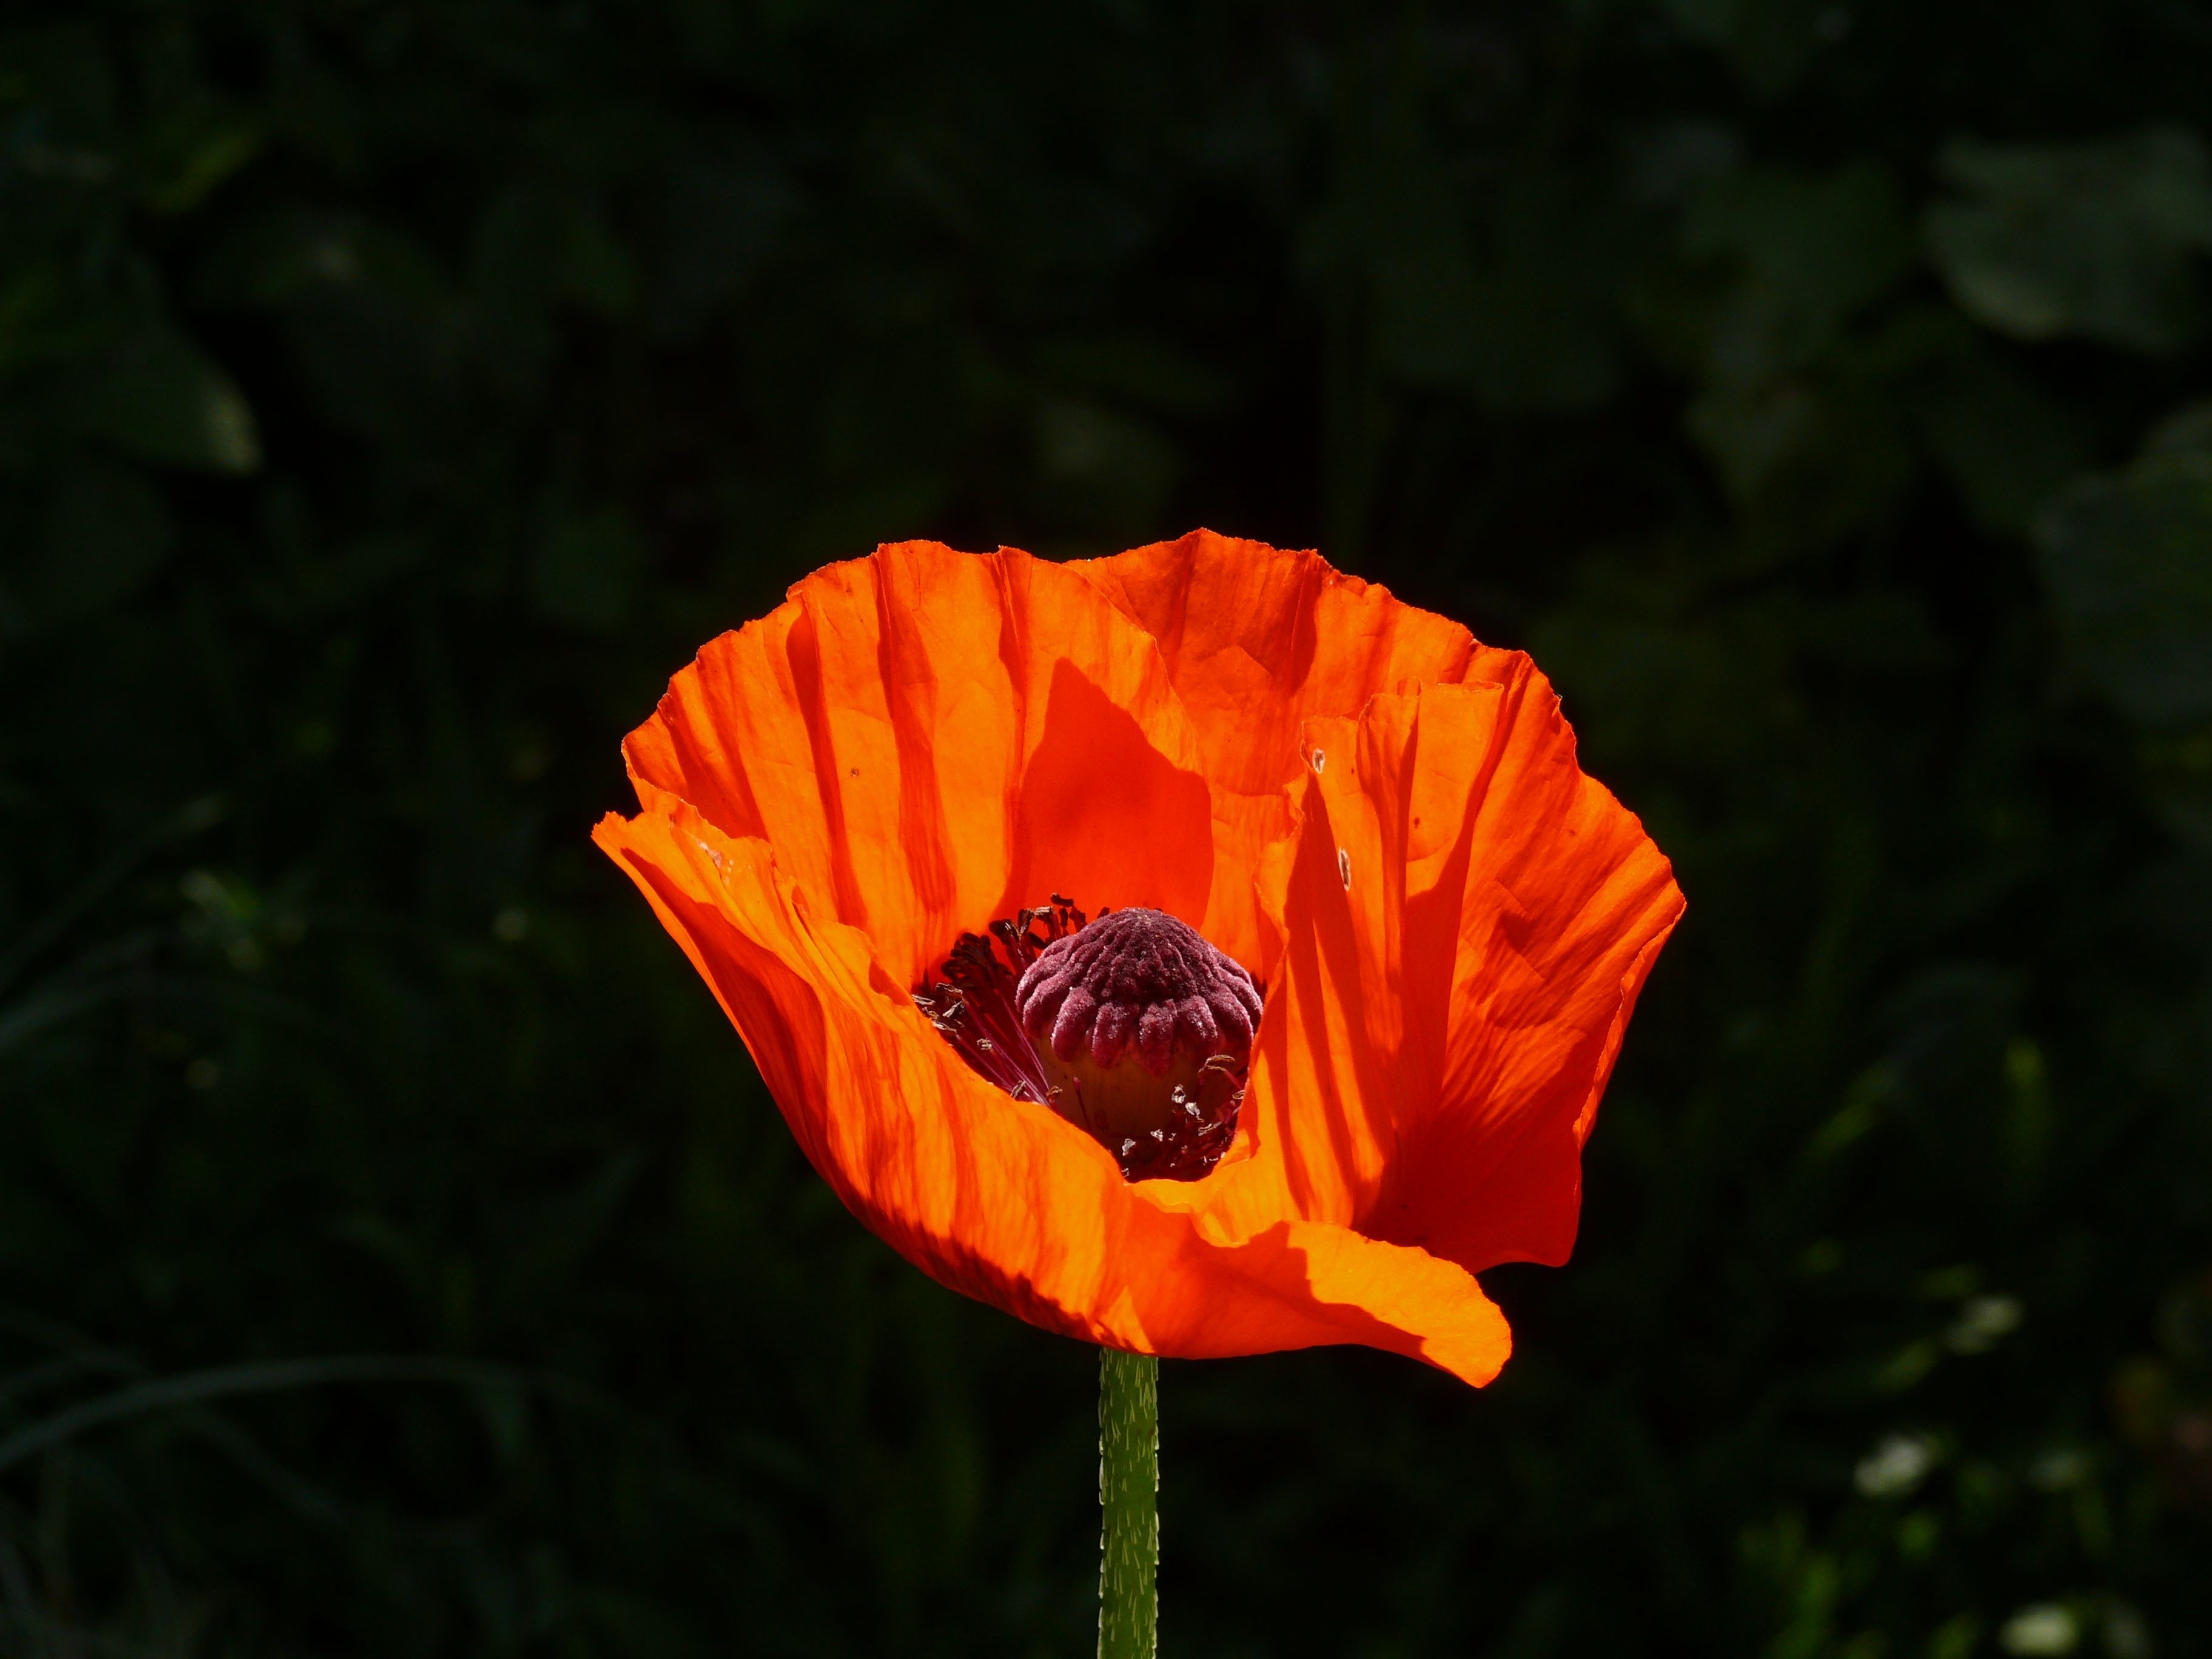
nature, plant, field, leaf, flower, petal, orange, spring, red, botany, yellow, garden, flora, wildflower, poppy, coquelicot, macro photography, flowering plant, eschscholzia californica, poppy spring, plant stem, land plant, poppy family